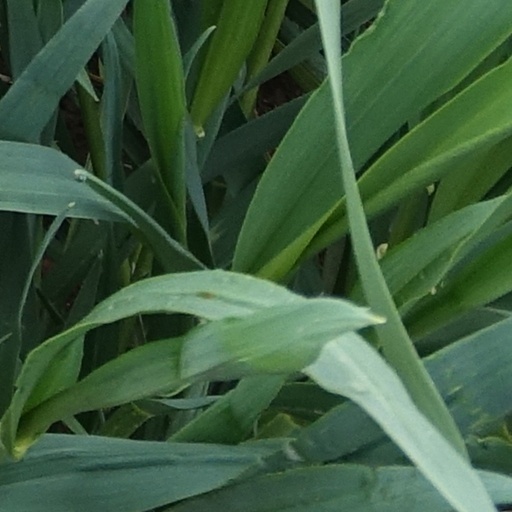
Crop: wheat